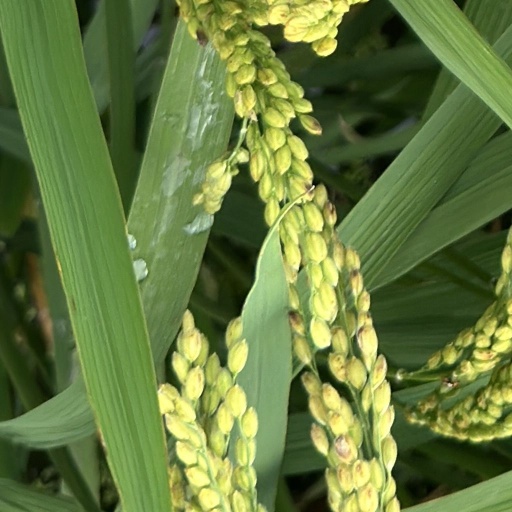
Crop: rice